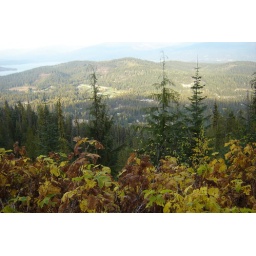
mountains above priest lake